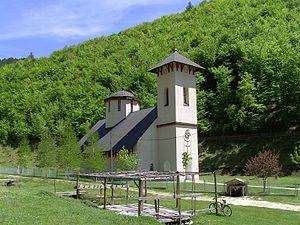
Šipovo est une ville et une municipalité de Bosnie-Herzégovine située dans la République serbe de Bosnie. Selon les premiers résultats du recensement bosnien de 2013, la ville intra muros compte 4 052 habitants et la municipalité 10 820.
L'éparchie de Bihać-Petrovac est une éparchie, c'est-à-dire une circonscription de l'Église orthodoxe serbe. Elle est située en Bosnie-Herzégovine et son siège se trouve à Bosanski Petrovac. Elle est administrée par l'évêque Atanasije.